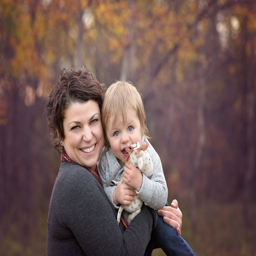
mother and boy playing in the fall .